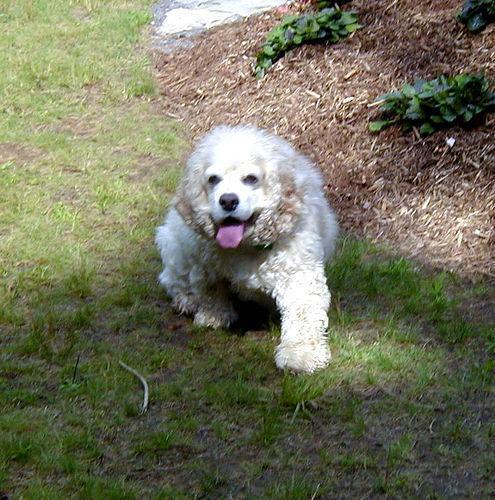
cocker_spaniel